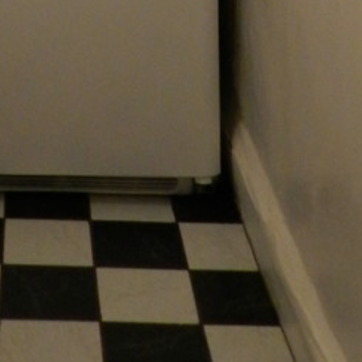
Material: metal